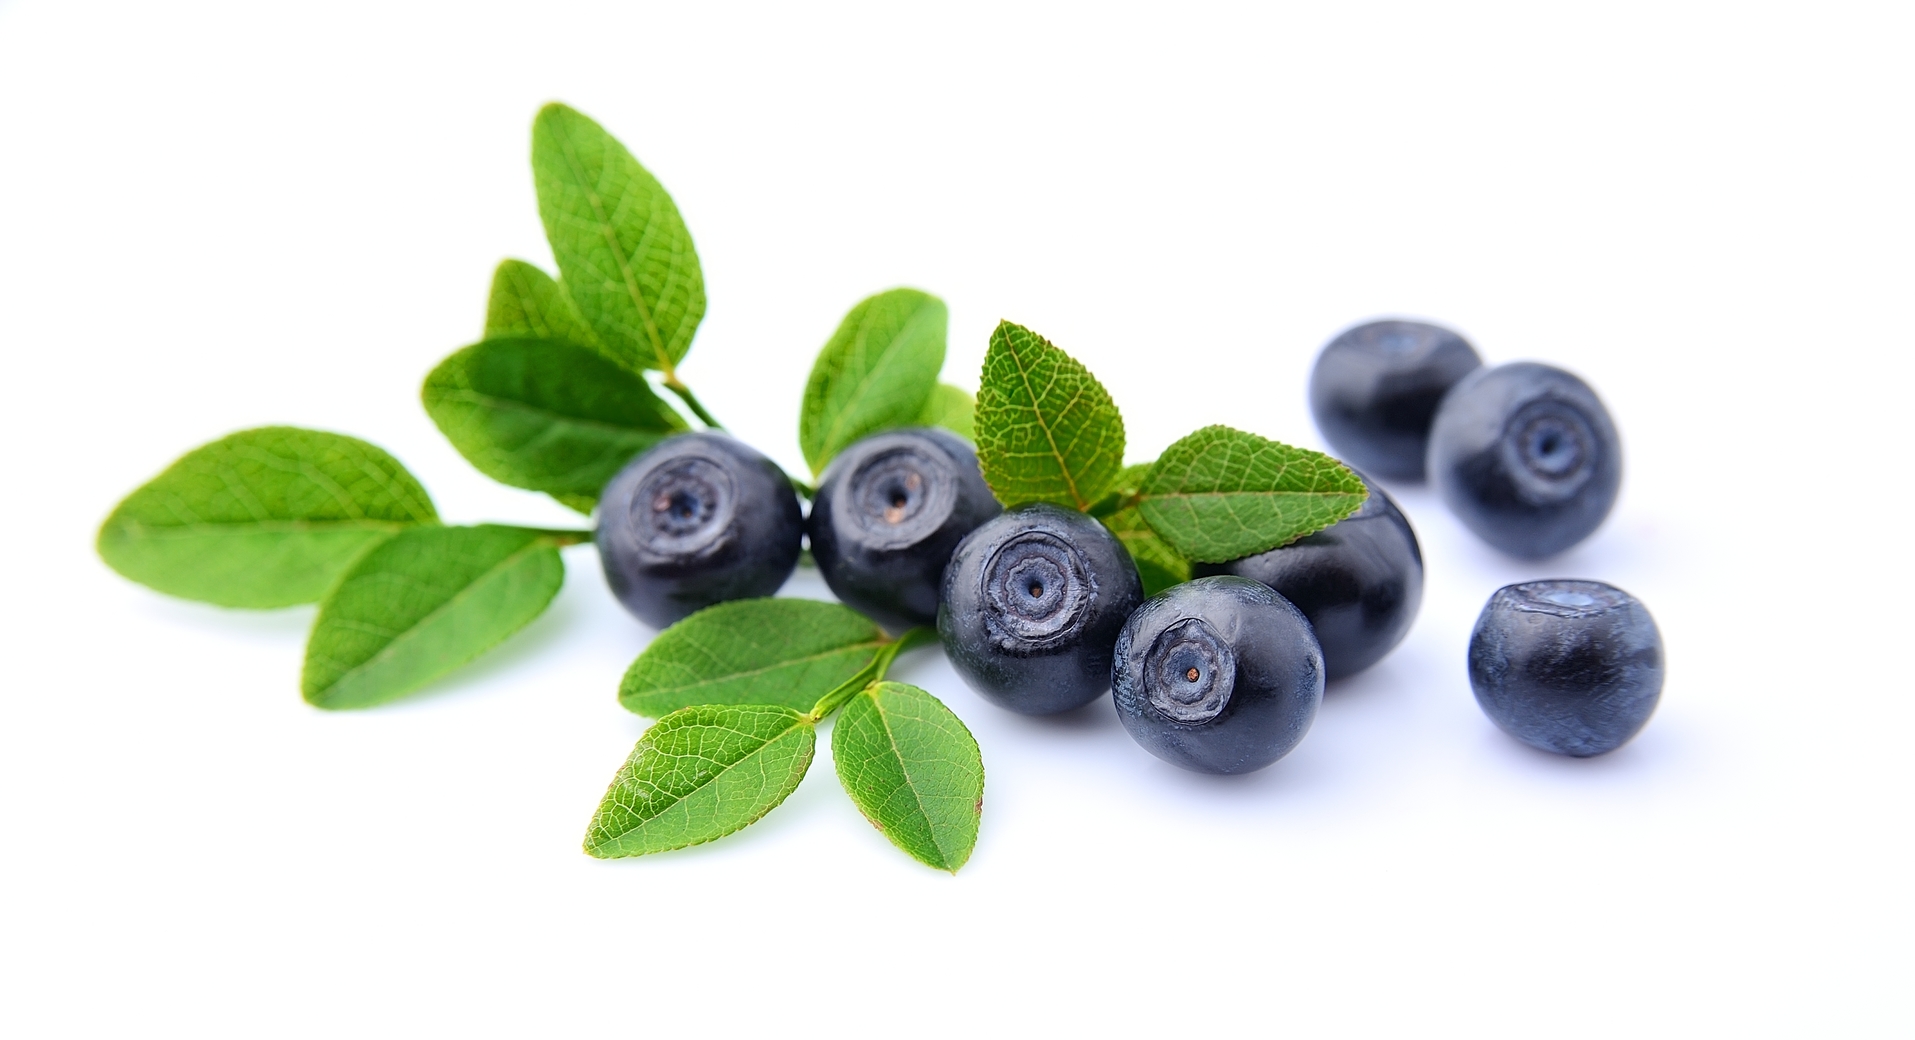
Labels: Blueberry leaf, Blueberry leaf, Blueberry leaf, Blueberry leaf, Blueberry leaf, Blueberry leaf